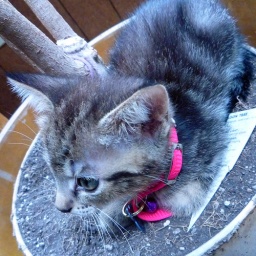
She sleeps in pots with trees